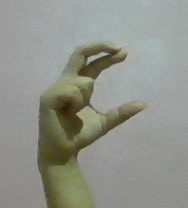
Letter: thal